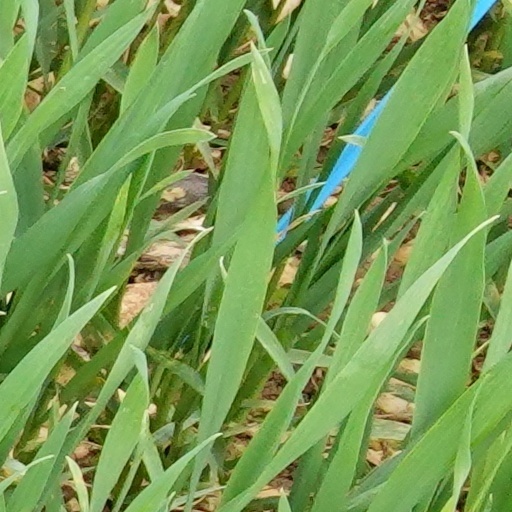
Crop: wheat